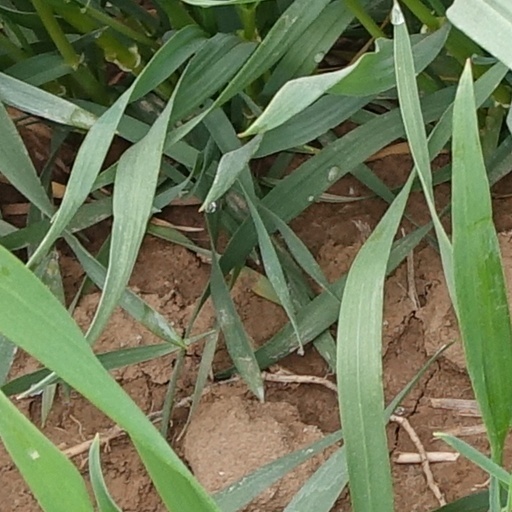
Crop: wheat